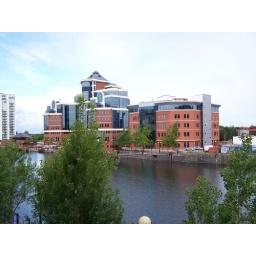
Set of building by water